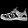
Label: Sandal